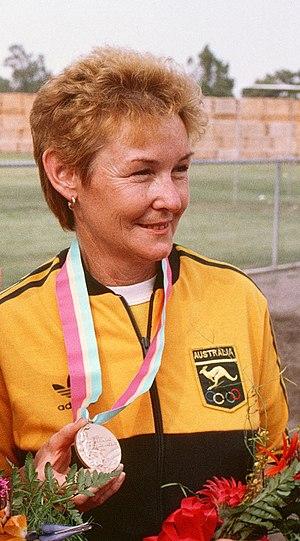
Patricia Dench, née le 8 mars 1932, est une tireuse sportive australienne.